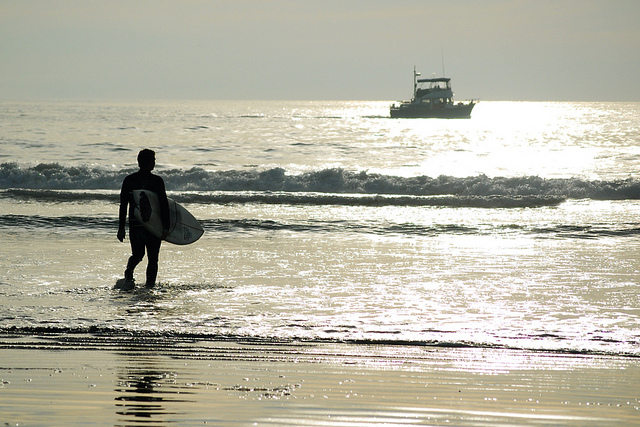
a man with a surf board looks out into the ocean as a boat sails

The surfer is staring at the boat from the beach.